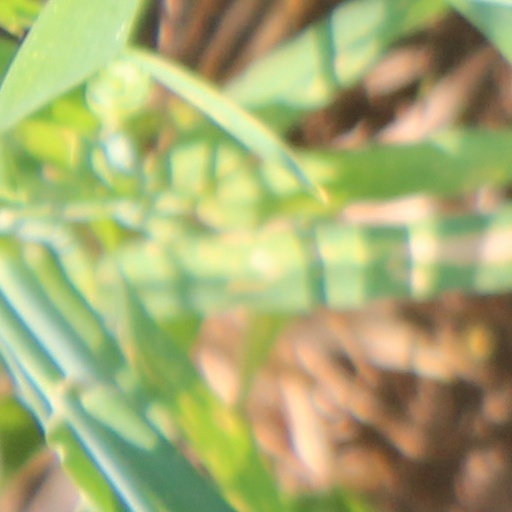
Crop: wheat